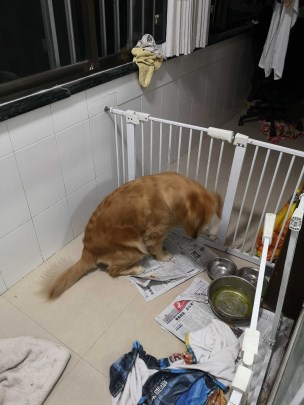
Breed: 5355-n000126-golden_retriever